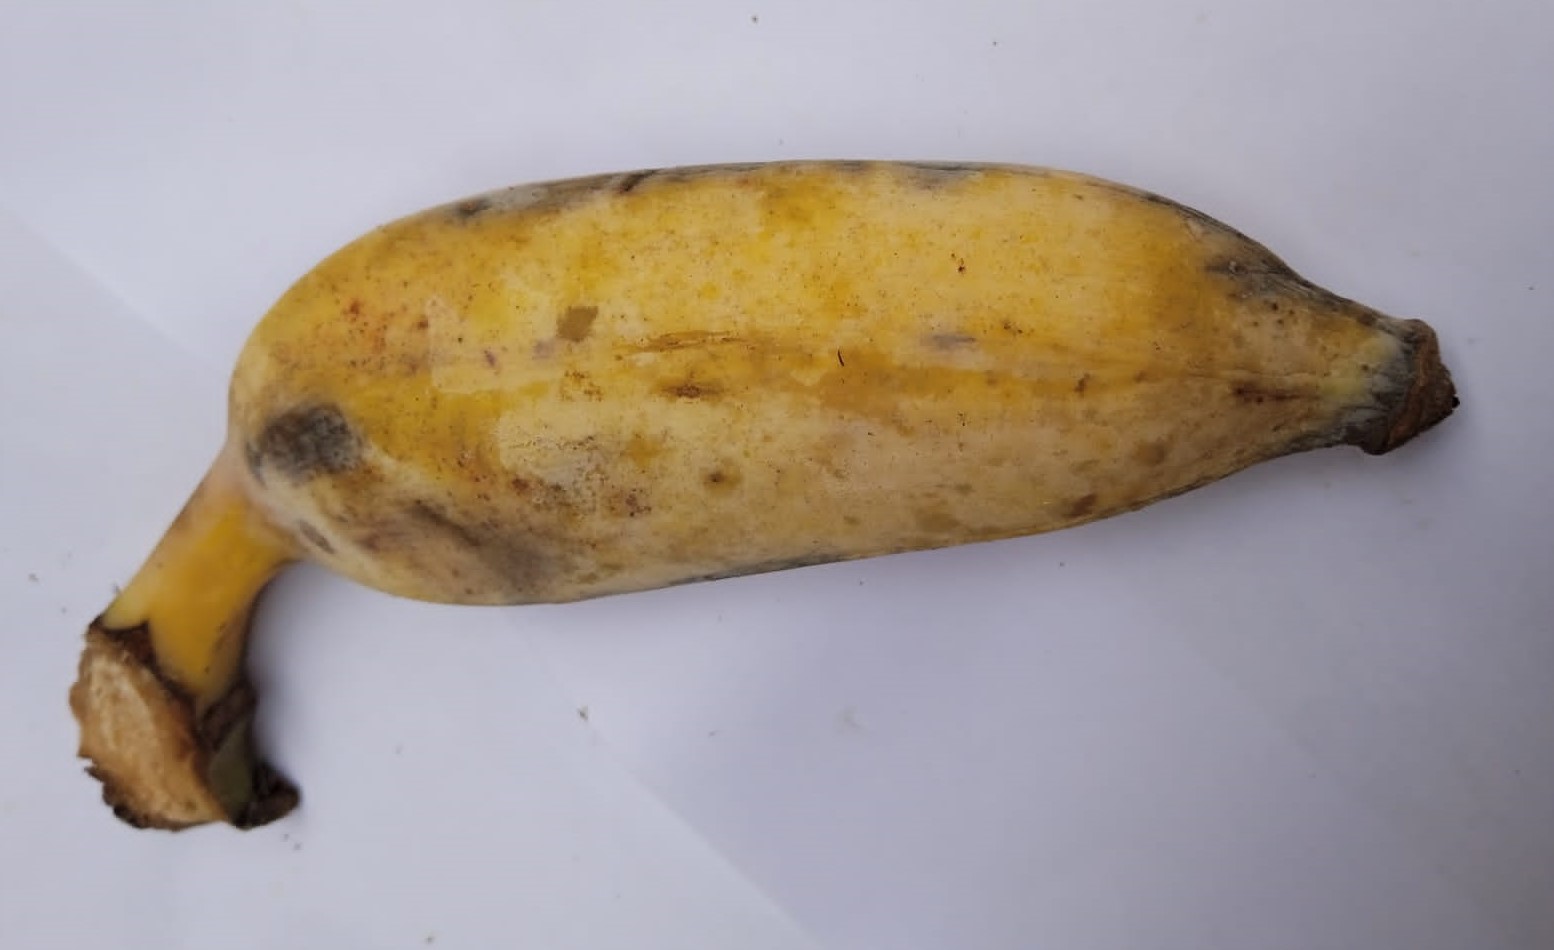
Fruit: banana
Condition: fresh